Prince Demah

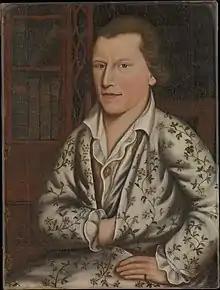
"Portrait of William Duguid", (1773), Metropolitan Museum of Art

Prince Demah (March 1778) was an American painter of African ancestry who was formerly enslaved and active in Boston in the late 1700s. According to The Metropolitan Museum of Art, Demah is "the only known enslaved artist working in colonial America whose paintings have survived."